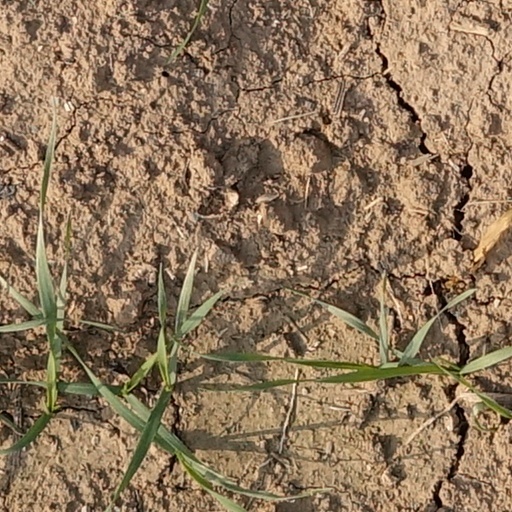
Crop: wheat